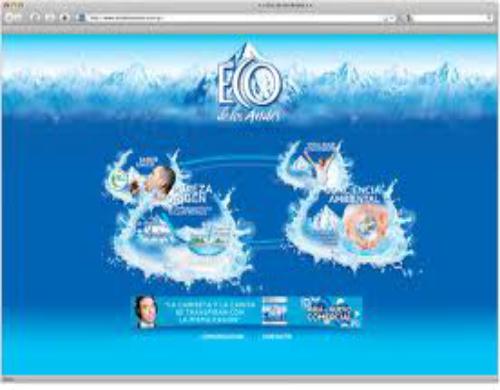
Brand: Eco de los Andes
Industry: Food